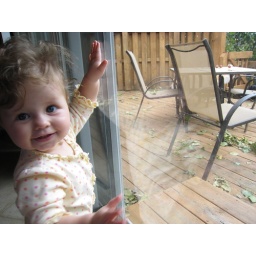
Isabella smiles for the camera while standing up against the sliding glass door on September 8, 2010.